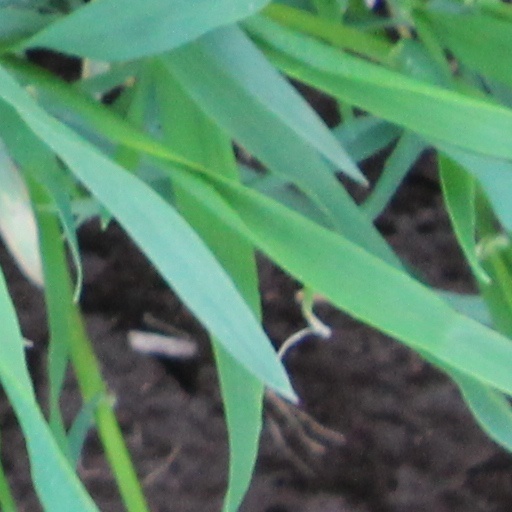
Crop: wheat